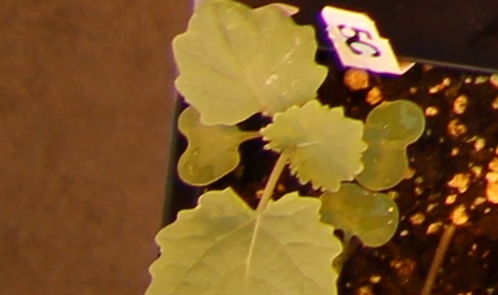
Label: Canola